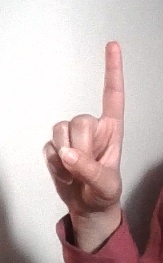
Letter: bb